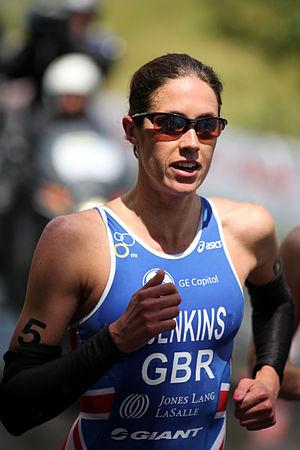
Helen Rebecca Jenkins, née Tucker le 8 mars 1984 à Elgin en Écosse est un triathlète professionnelle britannique. Championne du monde de triathlon en 2008 et 2011.